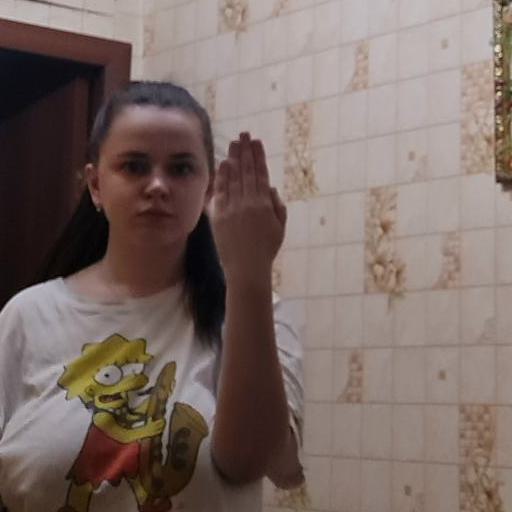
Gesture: stop_inverted